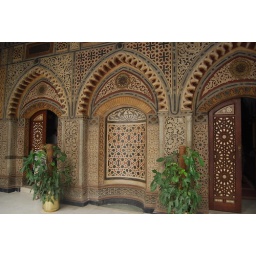
At the top of the stairs are three wooden doors decorated with geometric patterns, framed with decorative carvings in the stone wall.